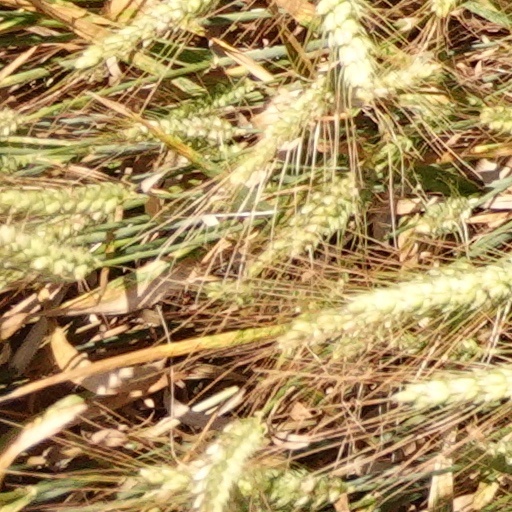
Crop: wheat